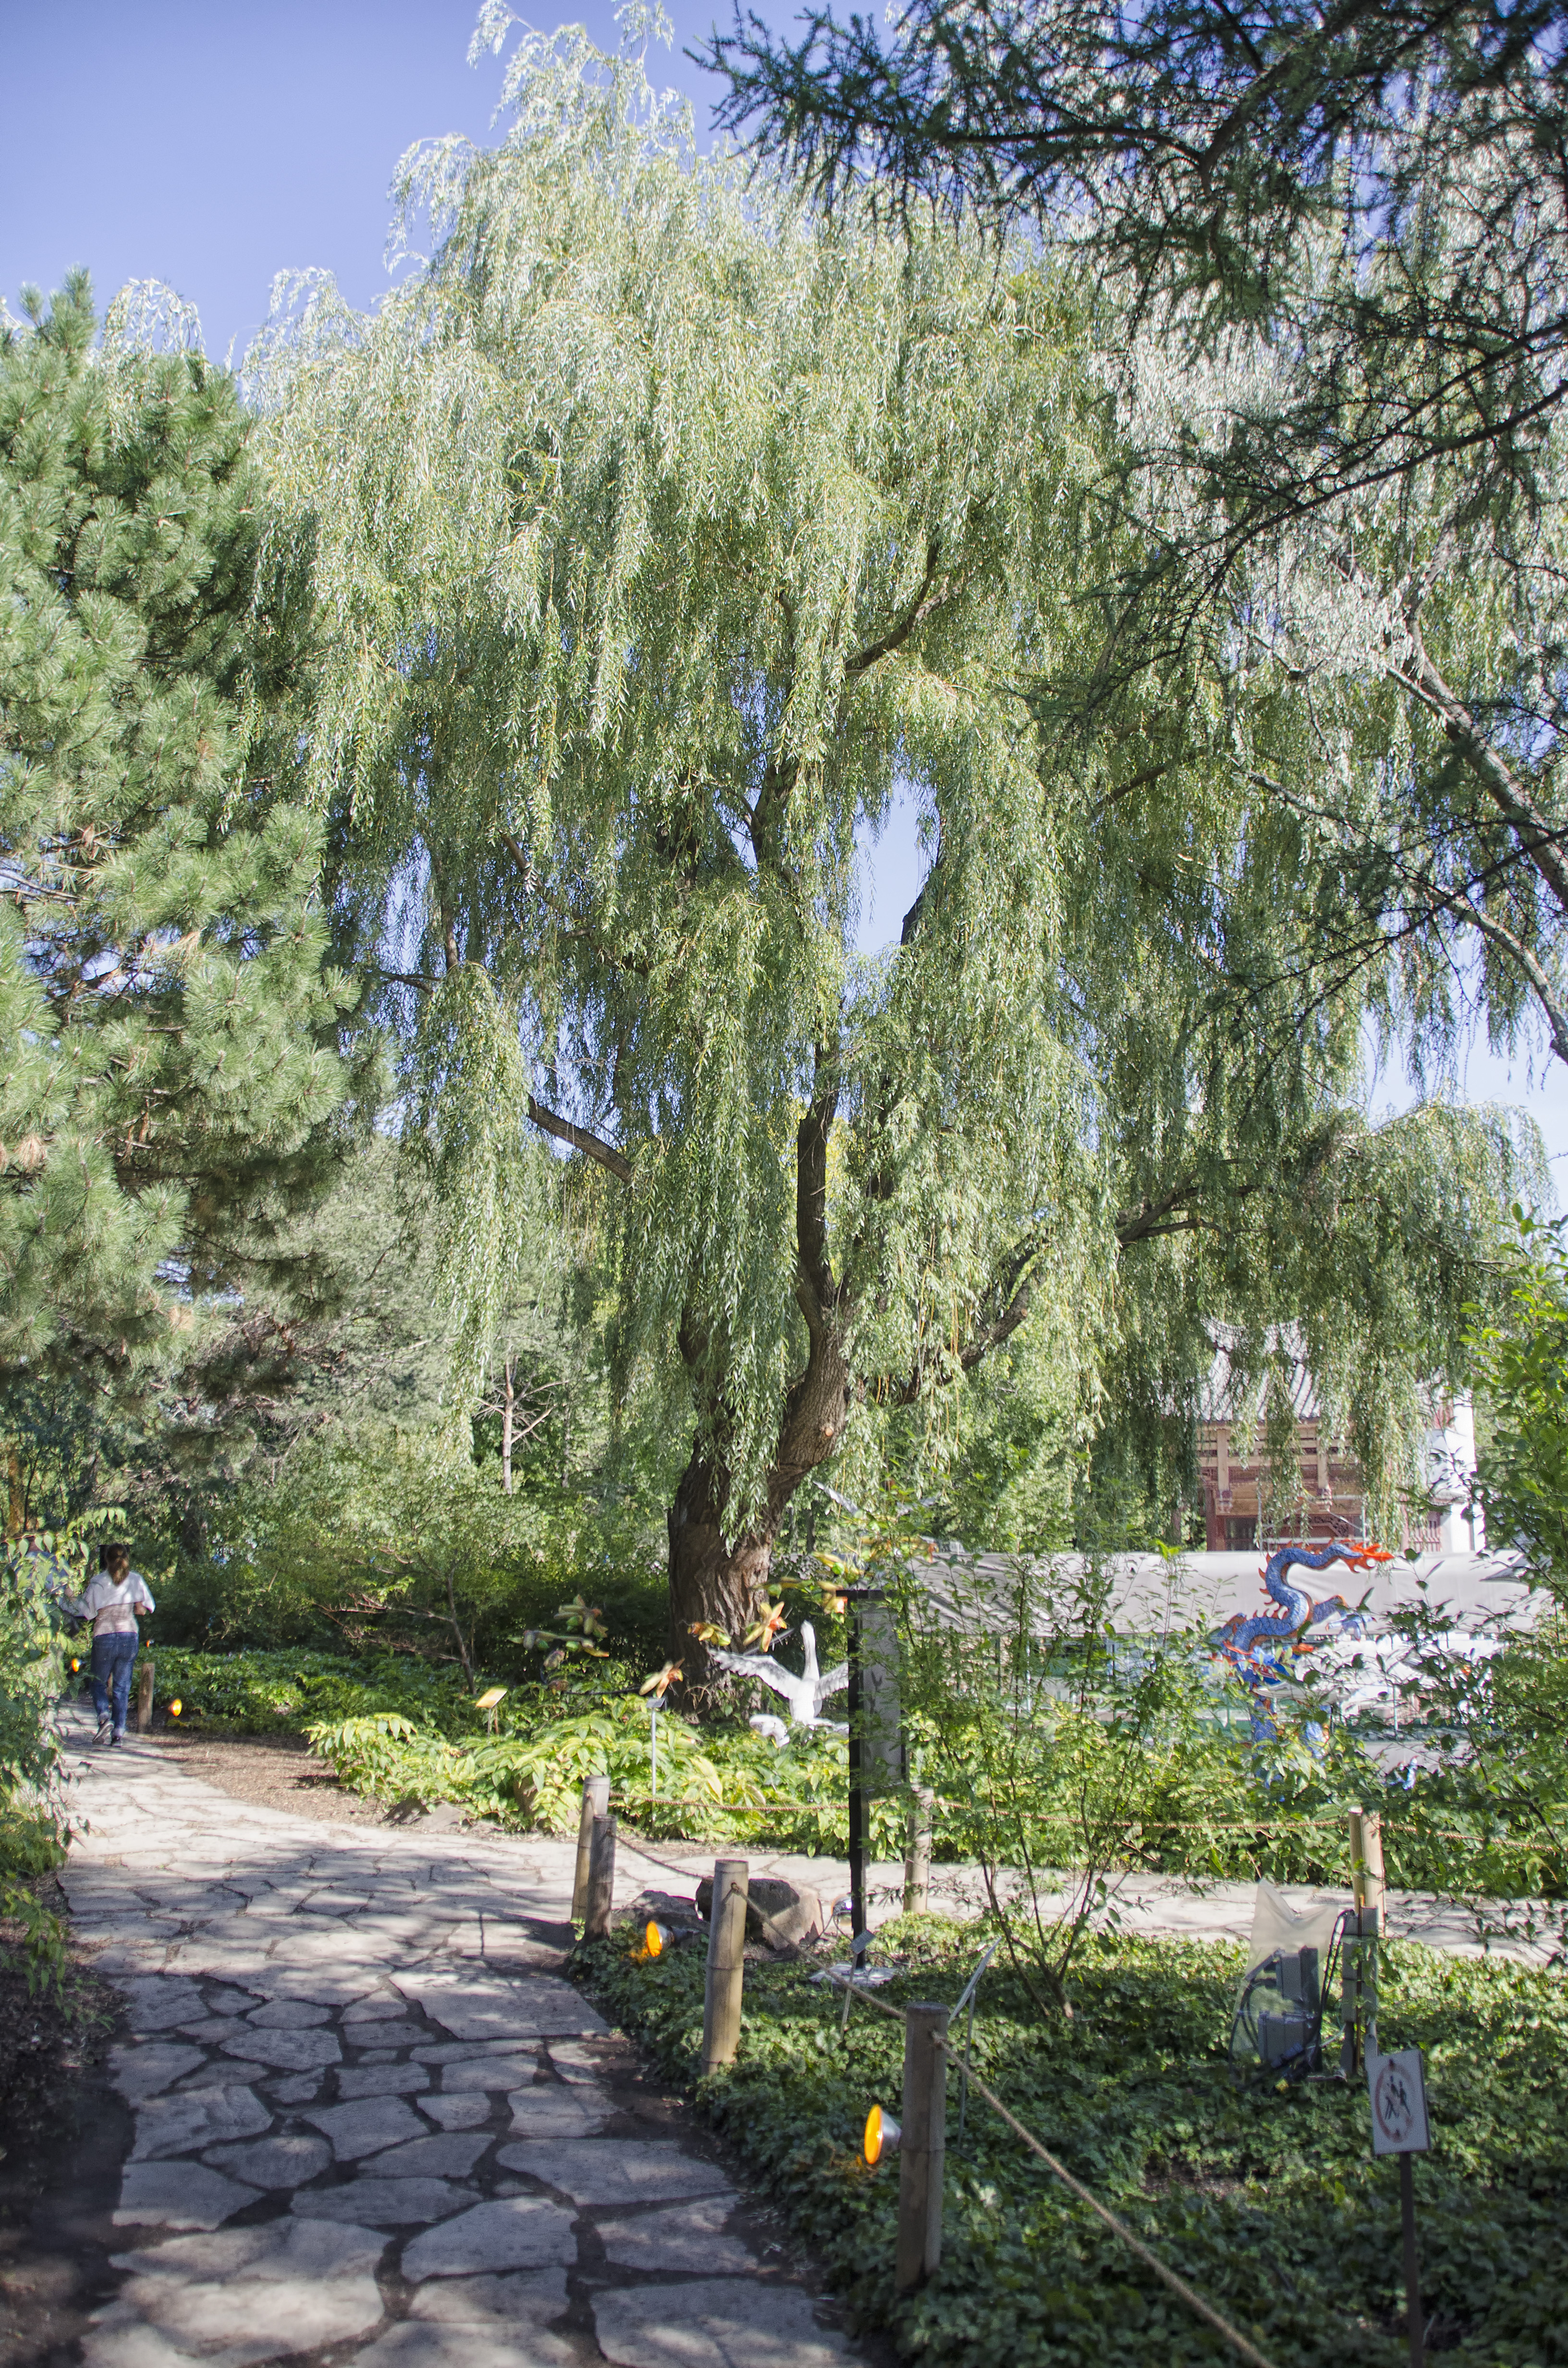
tree, plant, flower, city, botany, garden, flora, de, of, canada, shrub, quebec, montreal, ville, flowering plant, woody plant, land plant